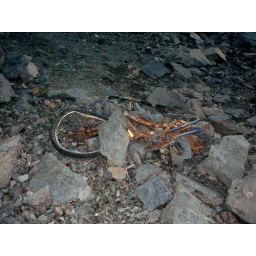
An old smashed bike dumped on the beach in the resievoir.